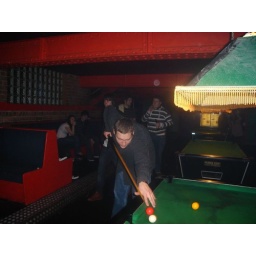
Wow wow thats not the white its the ball in front